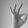
ASL letter: F